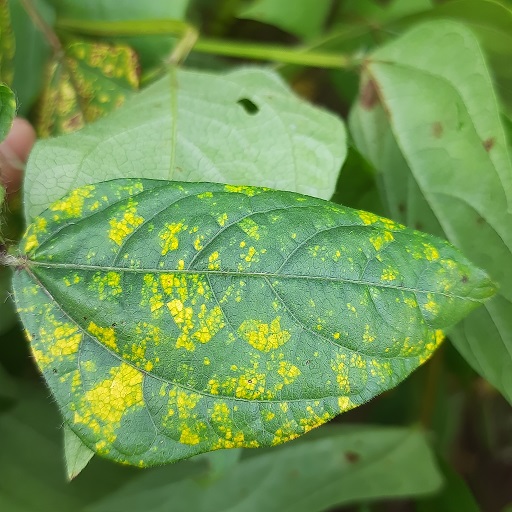
Label: Yellow Mosaic